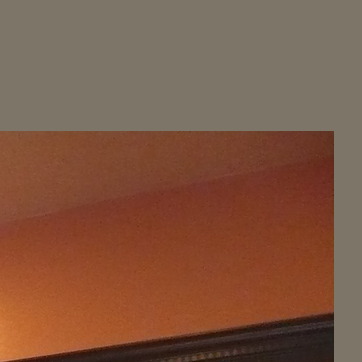
Material: painted